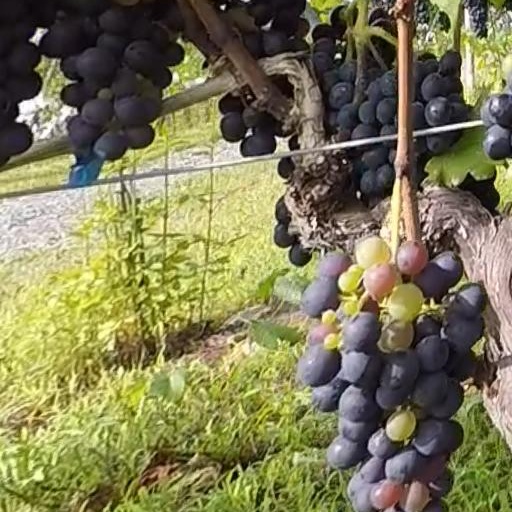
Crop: grape